Women in conservatism in the United States

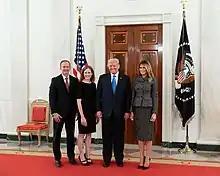
The Swearing-in Ceremony of Supreme Court Justice Amy Coney Barrett

As a conservative, Phyllis Schlafly argued that the female gender is actually privileged, and that women have "the most rights and rewards, and the fewest duties." She advocated for women to stay out of politics and the workplace. She argued against feminists and claimed that they actually take away rights from women. She thus led the opposition against the Equal Rights Amendment, and successfully prevented the amendment from being ratified by the required number of states before the ratification deadline set by the Congress. Schlafly argued that the amendment stripped women of what she saw as their special "privileges." She saw it as anti-Christian and argued that it promoted policies such as abortion, sex education, and LGBTQ rights. She also claimed that it would give power to federal courts and take power away from the states.